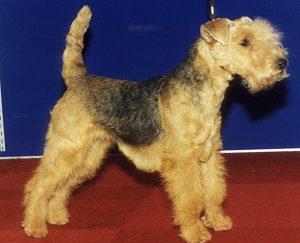
Kerry_blue_terrier